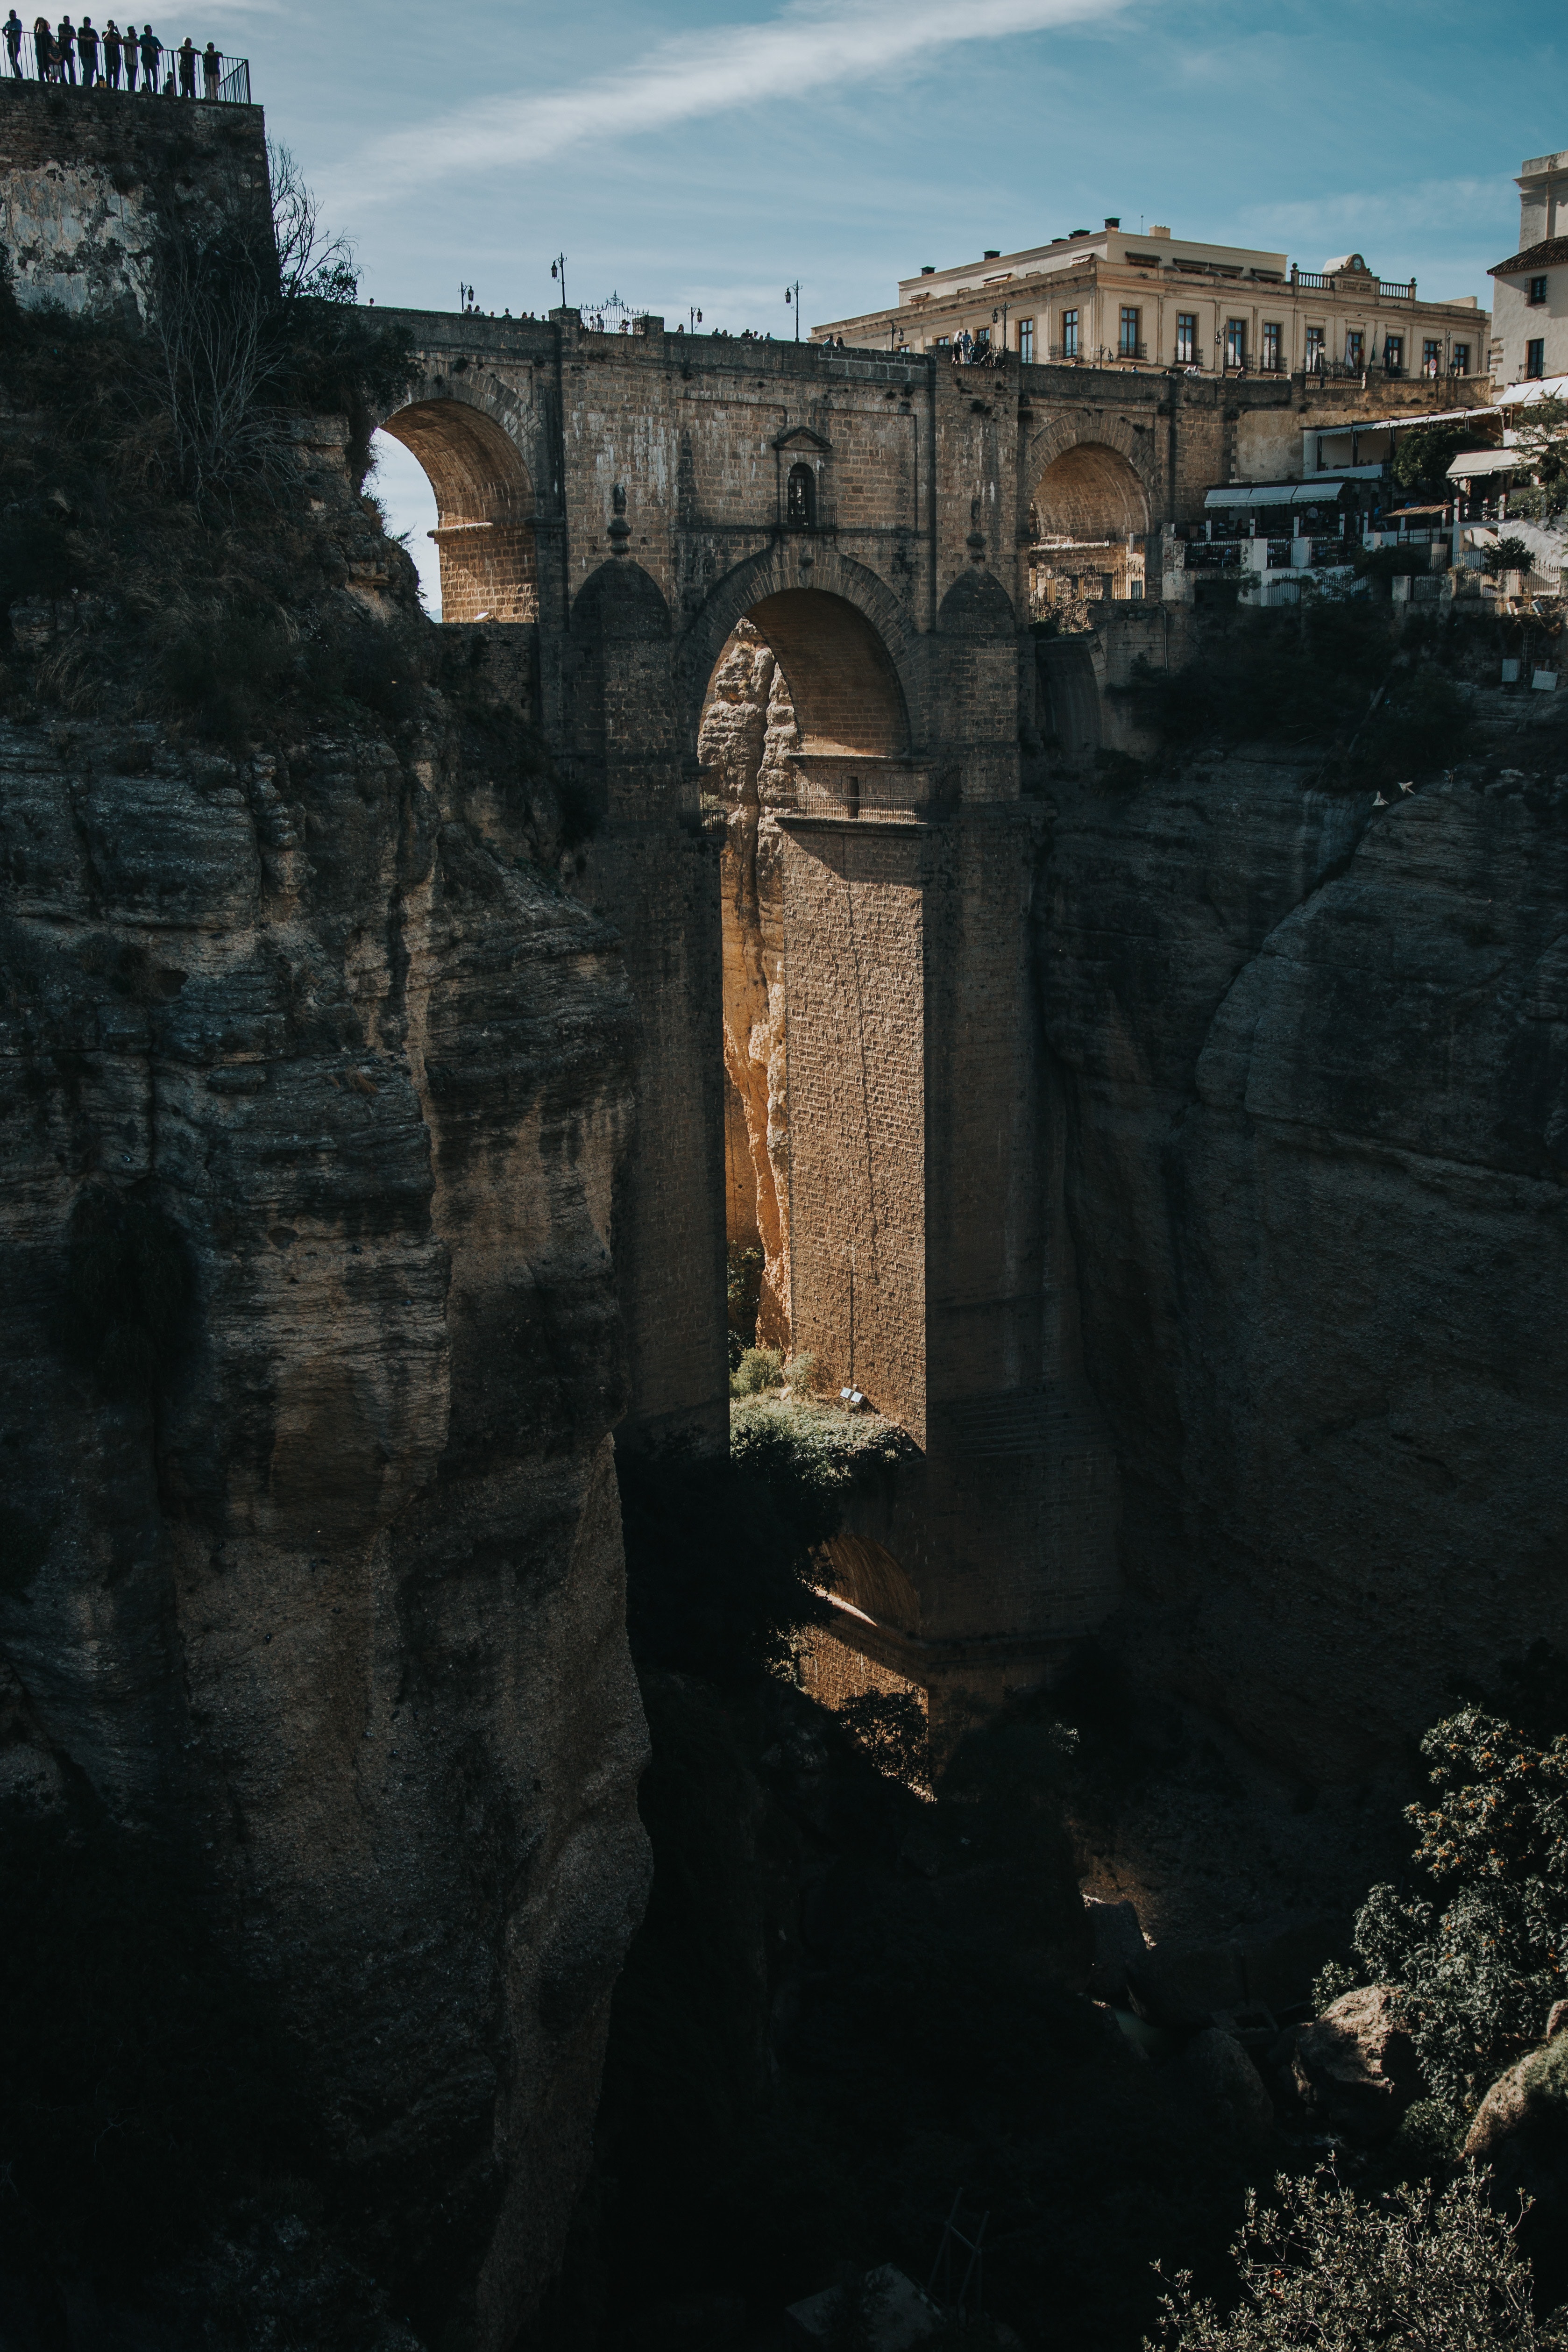
sky, architecture, wall, arch, tree, ruins, bridge, rock, history, building, landscape, ancient history, historic site, house, city, tourism